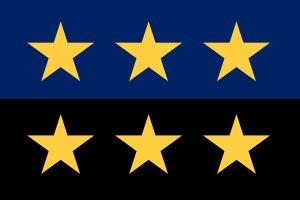
Un certain nombre de symboles européens ont émergé à travers l'histoire. Selon les symboles, ils peuvent s'appliquer à toute l'Europe, à l'unité européenne ou simplement à l'Union européenne. La plupart des symboles connus ont été créés par le Conseil de l'Europe dans les années 1950 et 1960. Ces symboles sont supposés représenter l'Europe entière et ne se réfèrent pas uniquement à l'UE. En plus de ces symboles liés à une identité paneuropéenne, l'UE a créé ses propres symboles au cours de son intégration.